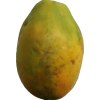
Label: papaya